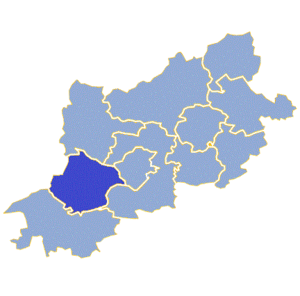
Świdnica est une gmina rurale de la powiat de Zielona Góra, dans la Voïvodie de Lubusz, dans l'ouest de la Pologne.